Camille Everardi

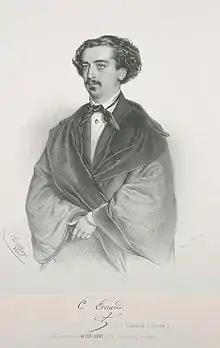
Camille Everardi (c.1855)

Camille Everardi (1824–1899) was a Belgian operatic baritone who had an active international career during the 1850s through the 1870s. He particularly excelled in the works of Vincenzo Bellini and Gioachino Rossini. Several music critics of his day likened his voice to that of Antonio Tamburini. He later had a highly successful second career as a voice teacher in the Russian Empire.